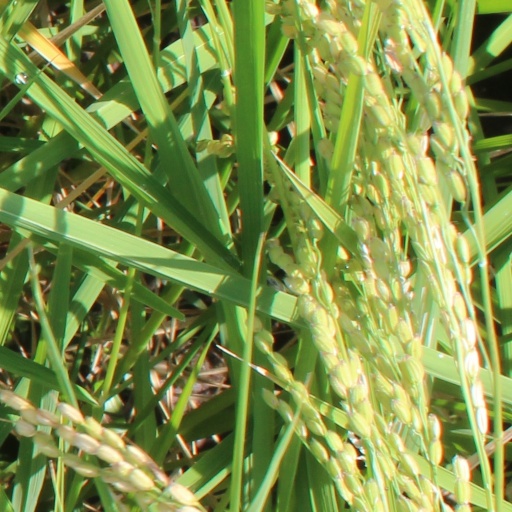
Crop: rice